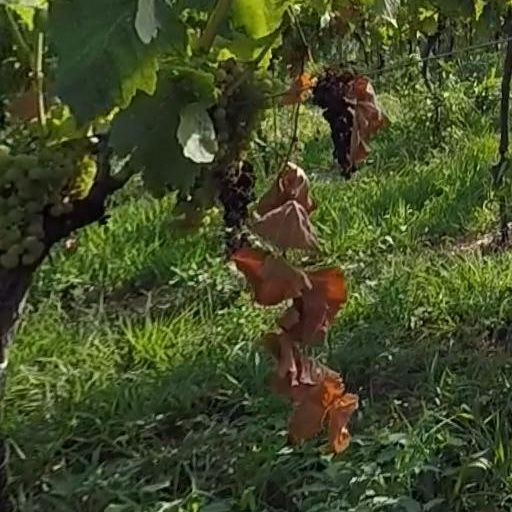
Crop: grape